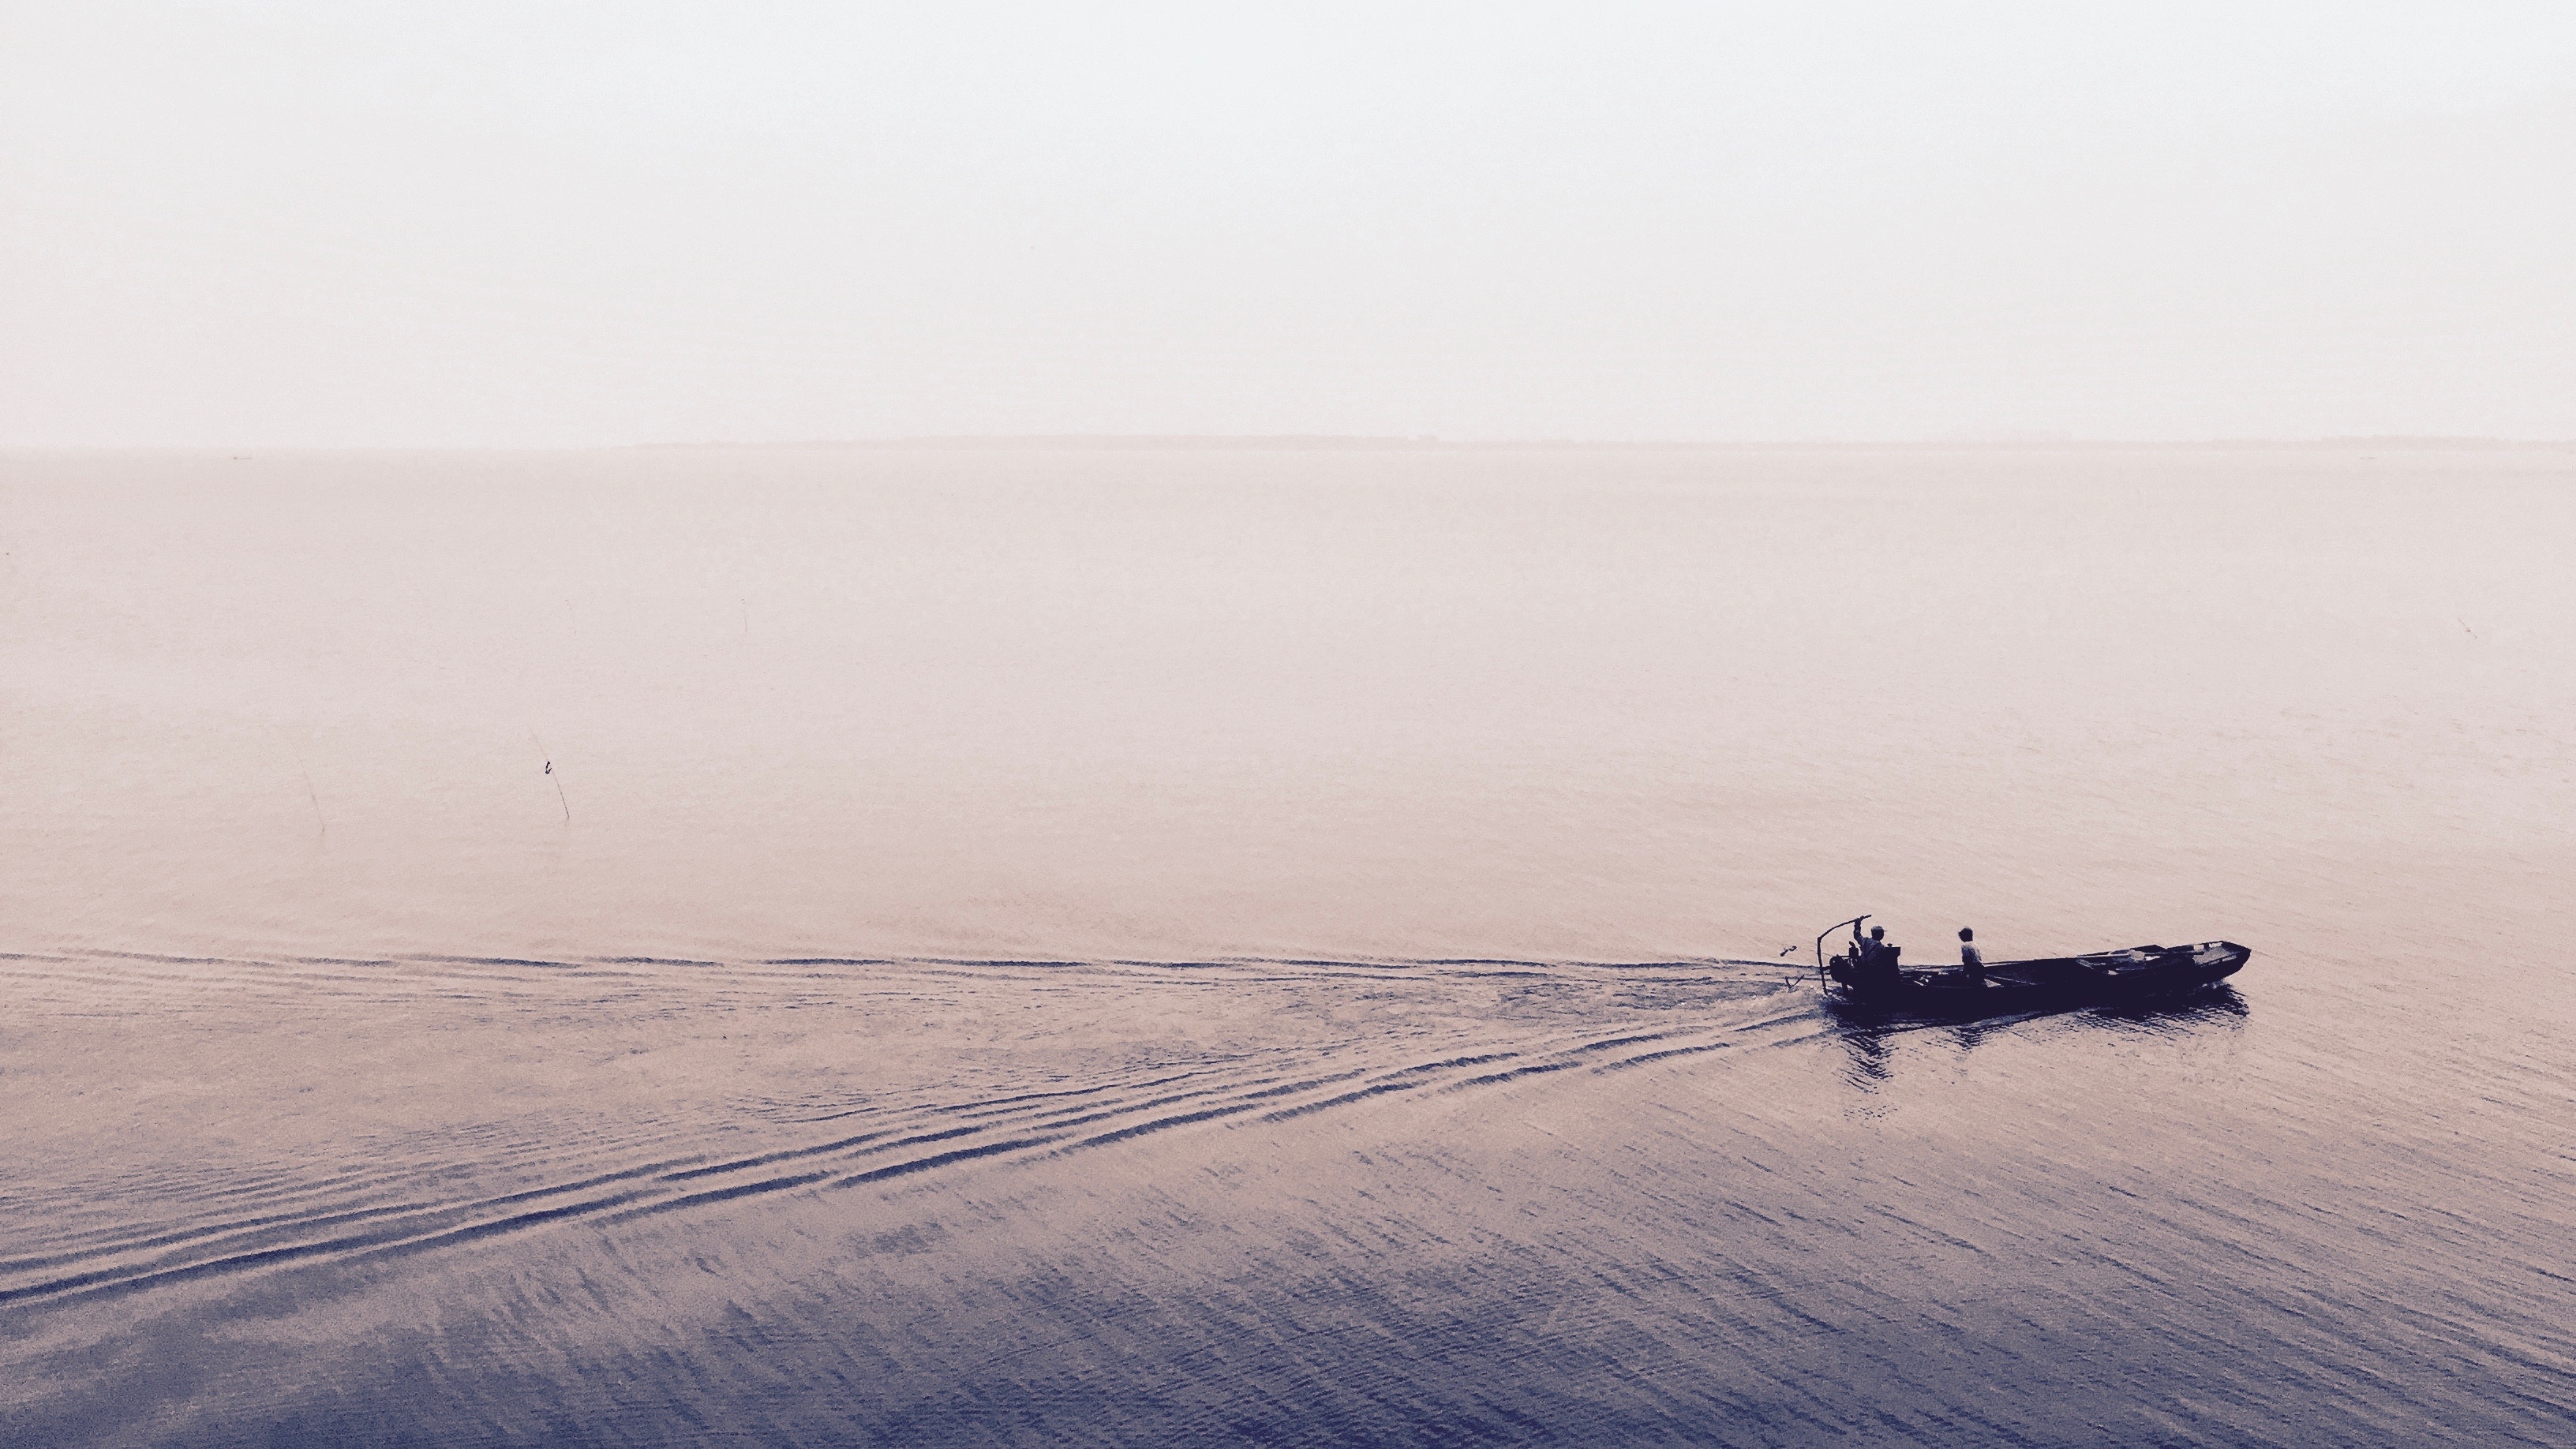
beach, sea, coast, water, sand, ocean, horizon, snow, winter, fog, mist, boat, morning, shore, wave, lake, weather, arctic, natural environment, atmospheric phenomenon, aeolian landform